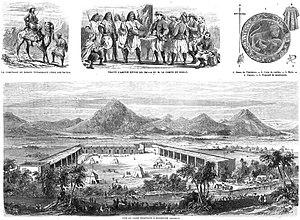
Expédition de Raoul du Bisson.
9 février : Henri Dunant fonde en Suisse la Croix-Rouge internationale.
Raoul du Bisson, né le 11 janvier 1812 à Caen et mort le 27 février 1890 à Paris, est un aventurier français.